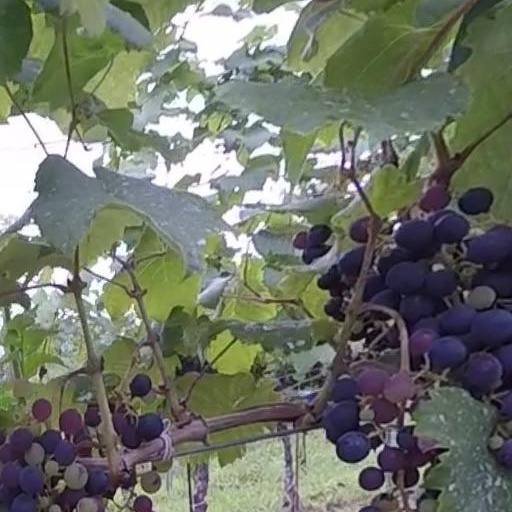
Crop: grape